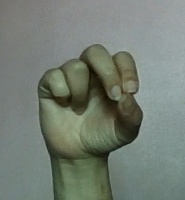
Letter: gaaf